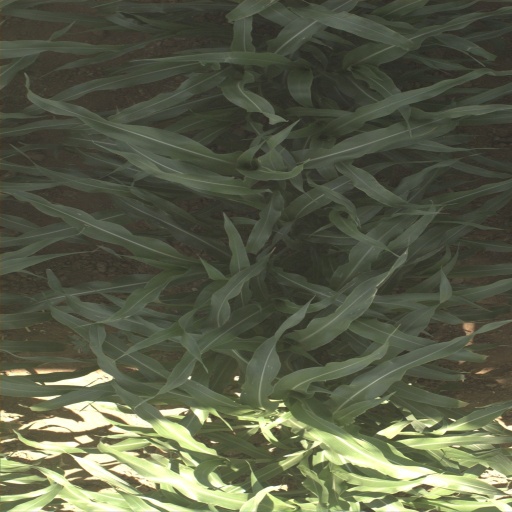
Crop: sorghum